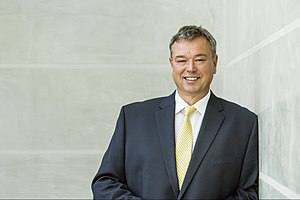
Peder Holk Nielsen
Peder Holk Nielsen som adm. direktør for Novozymes
Peder Holk Nielsen er en dansk erhvervsleder og tidligere adm. direktør for Novozymes.